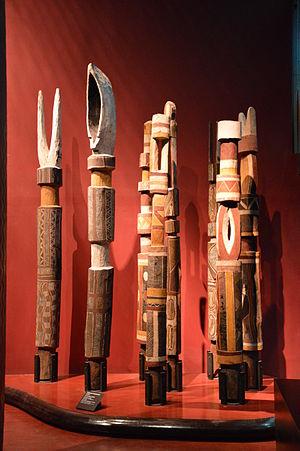
Poteaux funéraires. Population Tiwi. Australie, île Bathurst. 20e siècle. Bois de fer, pigments naturels. Ancienne collection Karel Kupka. Inv
Le musée du Quai Branly - Jacques-Chirac, parfois appelé musée des Arts et Civilisations d'Afrique, d'Asie, d'Océanie et des Amériques, est situé dans le 7ᵉ arrondissement de Paris, le long du quai de la Seine qui lui donne son nom et au pied de la tour Eiffel. Le projet, porté par Jacques Chirac et réalisé par Jean Nouvel, est inauguré le 20 juin 2006. La fréquentation se situe à près de 1 500 000 visiteurs en 2014 et franchit en 2016 le cap des 10 millions depuis son ouverture, ce qui le place parmi les plus fréquentés au monde dans sa catégorie.